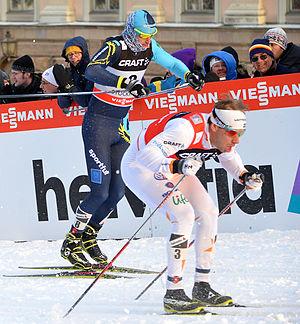
Aleksey Poltaranin, né le 29 avril 1987 à Leninogorsk en République socialiste soviétique du Kazakhstan, est un fondeur kazakh qui a commencé sa carrière en 2002. Polyvalent, il est tout près d'obtenir une médaille olympique en 2010 en échouant à la 5ᵉ place du sprint et du sprint par équipes. C'est également le cas aux Championnats du monde avec une 6ᵉ place en sprint par équipes en 2011. En 2013, il décroche deux médailles de bronze. En Coupe du monde, il est monté à quatorze reprises sur le podium dont quatre victoires, la première a été obtenue sur le 15 km de Davos et son meilleur résultat en course à étapes est une troisième place sur le Nordic Opening en 2013. À noter qu'il a obtenu ses meilleurs résultats en style classique.